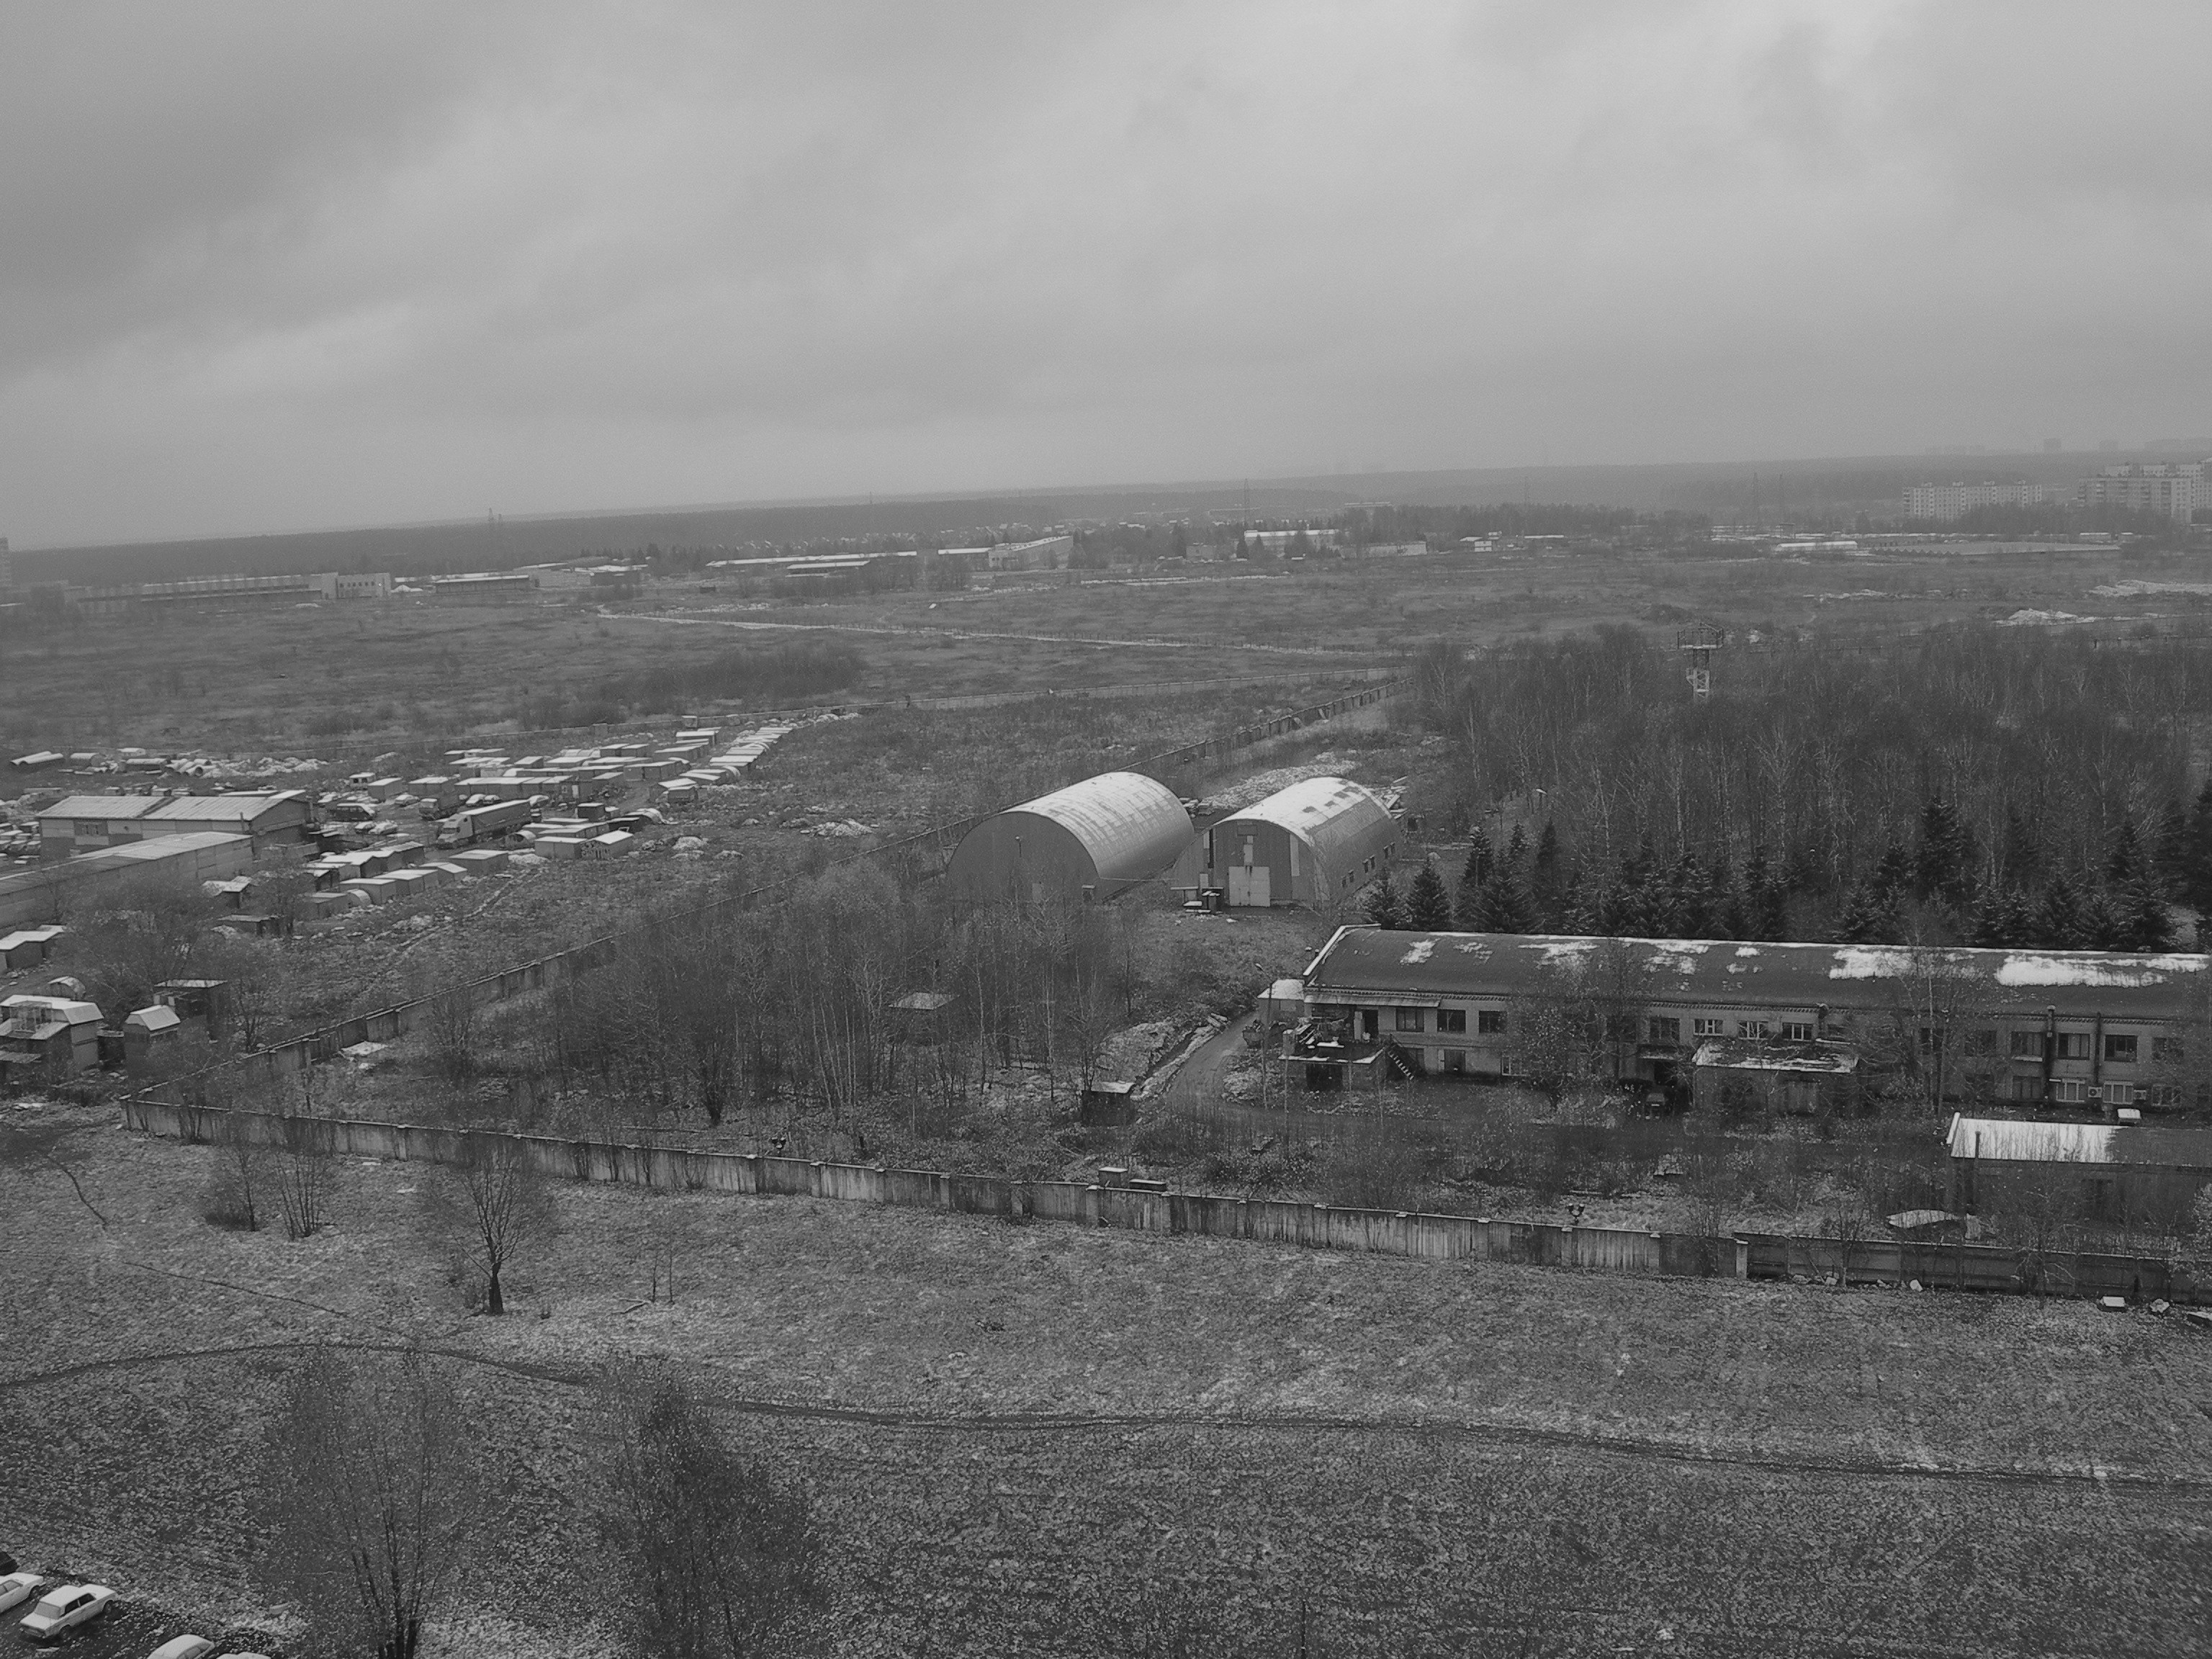
landscape, horizon, cloud, black and white, photography, hill, city, cityscape, autumn, nikon, monochrome, moscow, russia, cityscapes, rural area, aerial photography, monochrome photography, atmospheric phenomenon, atmosphere of earth